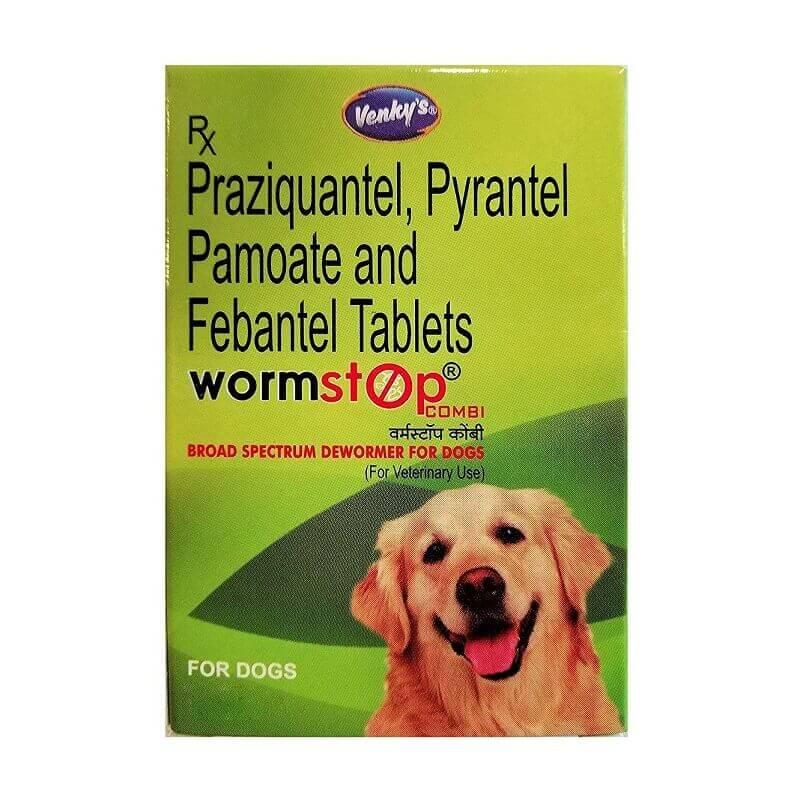
Boksi lenye picha ya mbwa, limehifadhi dawa ya minyoo. Likiwa limeandaliwa kwa uangalifu, ili kumuwezesha mfugaji kumpatia mbwa wake tiba sahihi ya kuzuia na kutibu minyoo kwa ajili ya afya bora ya mnyama.